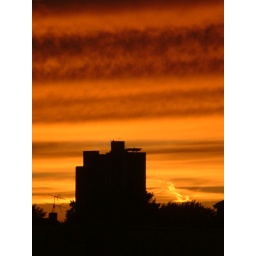
Sunset with building and clouds over Cambridge, MA